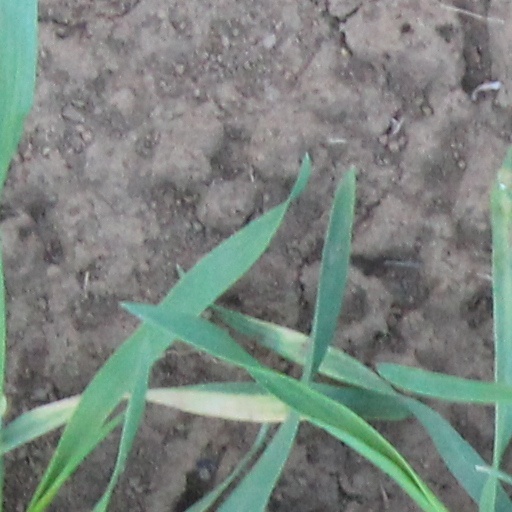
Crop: wheat